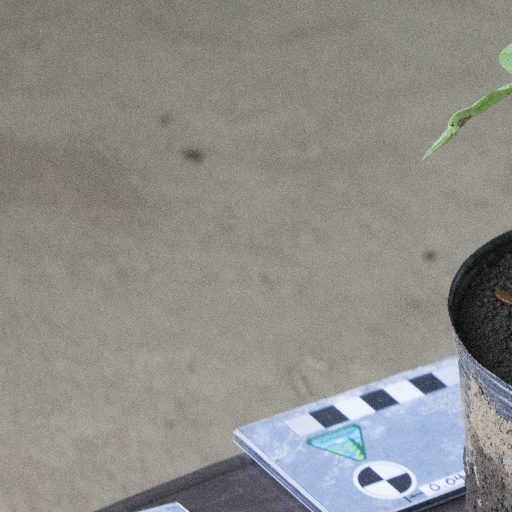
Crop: soybean